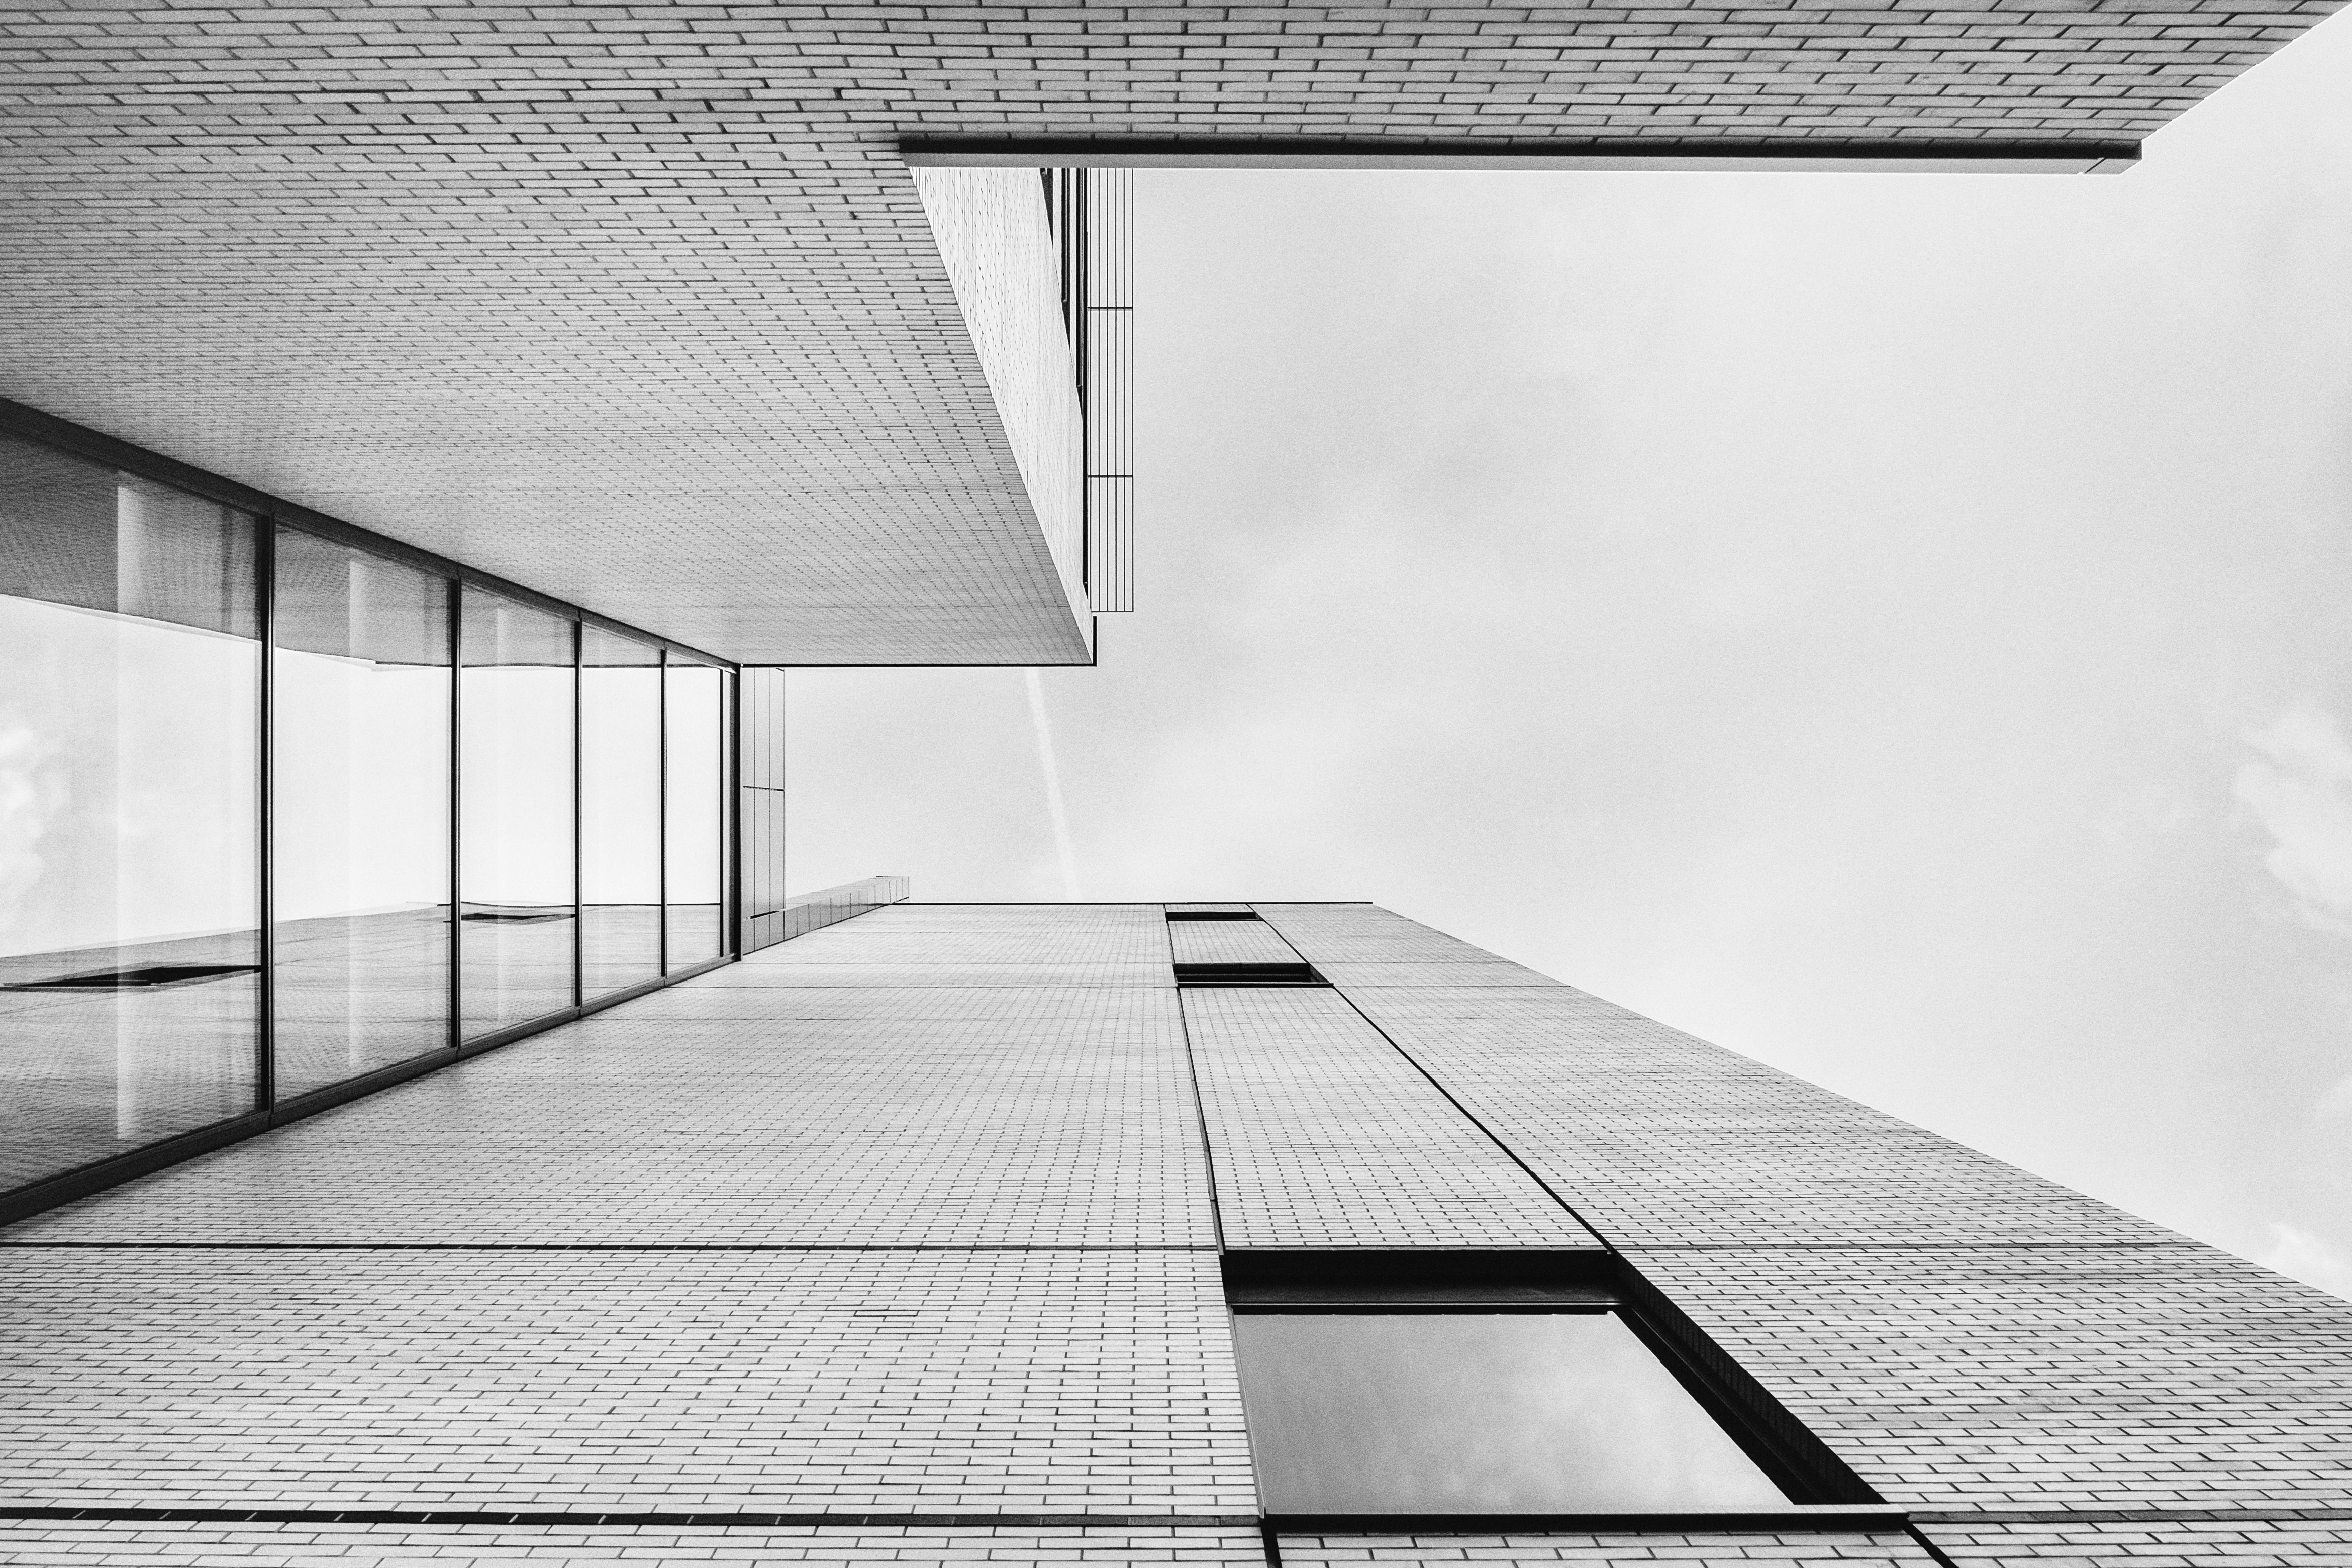
black and white, architecture, sky, wood, white, house, floor, perspective, building, city, urban, pattern, line, reflection, office, facade, professional, business, black, monochrome, modern, interior design, indoors, design, windows, symmetry, contemporary, shape, shapes, flooring, daylighting, monochrome photography, worm's eye view, glass panels, steel and concrete structure